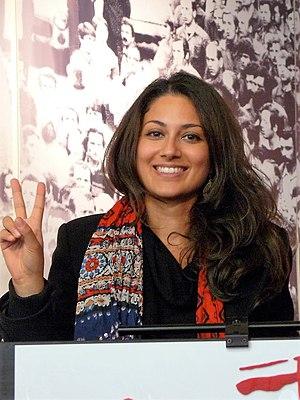
Omezzine Khelifa, née le 7 juillet 1982 à Carthage, est une femme politique et une militante tunisienne. Elle a étudié et vécue en France, puis est revenue en Tunisie en 2011.